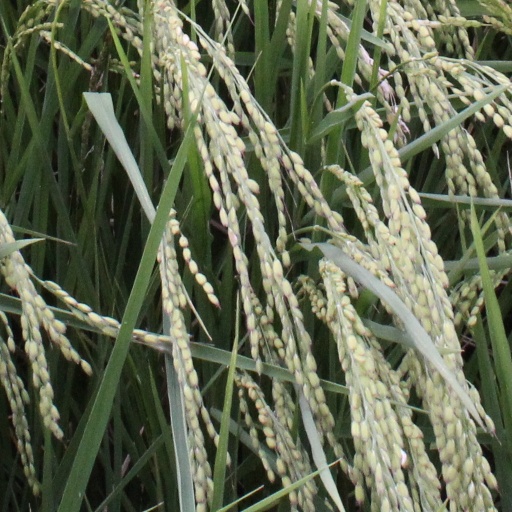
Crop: rice